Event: Nepal Earthquake
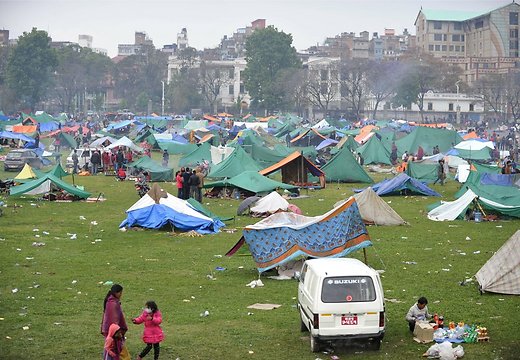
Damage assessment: no_damage